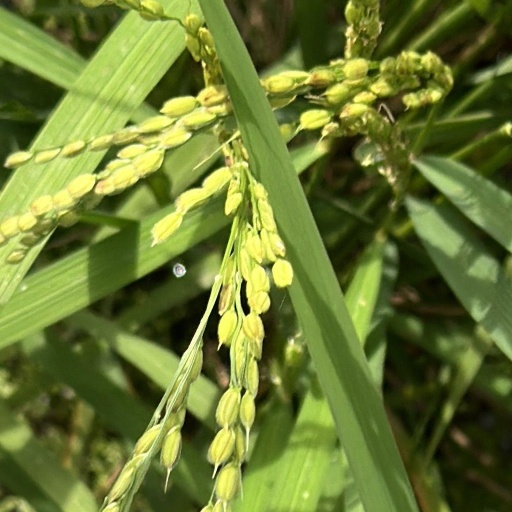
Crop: rice